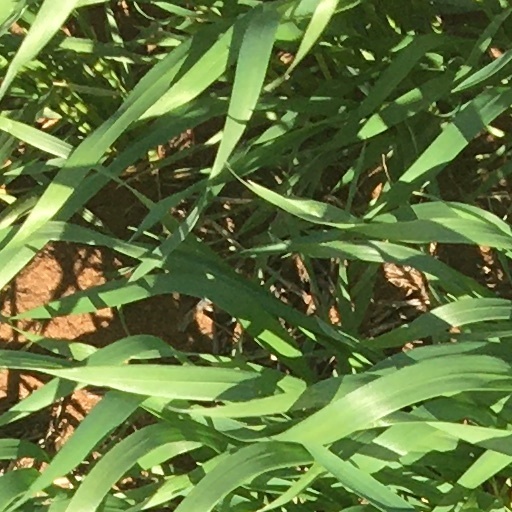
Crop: wheat